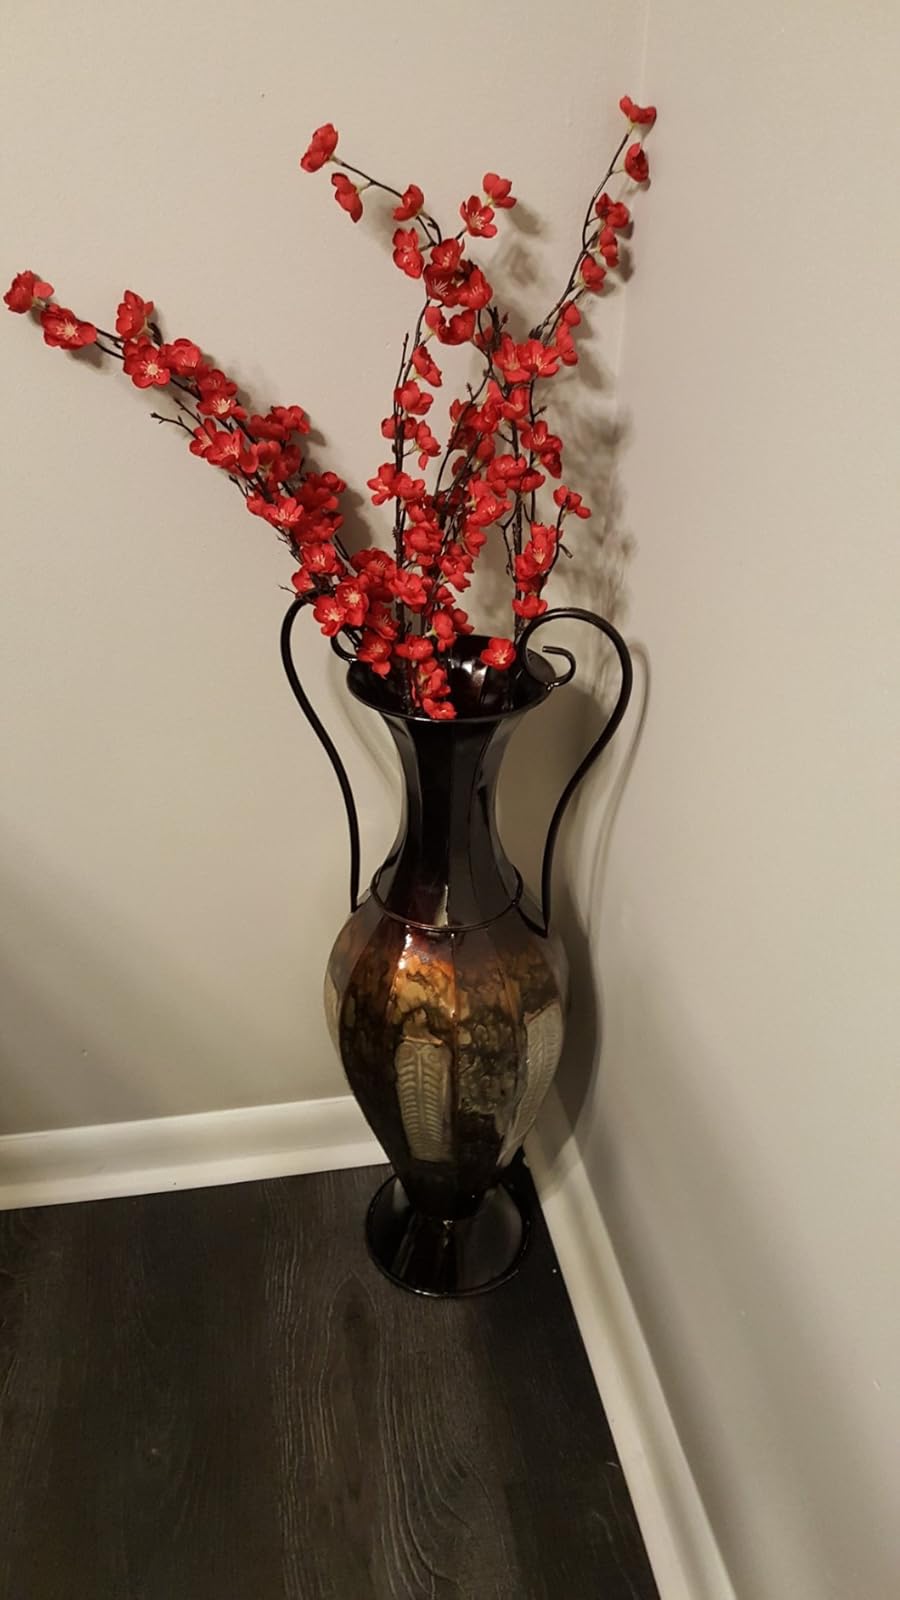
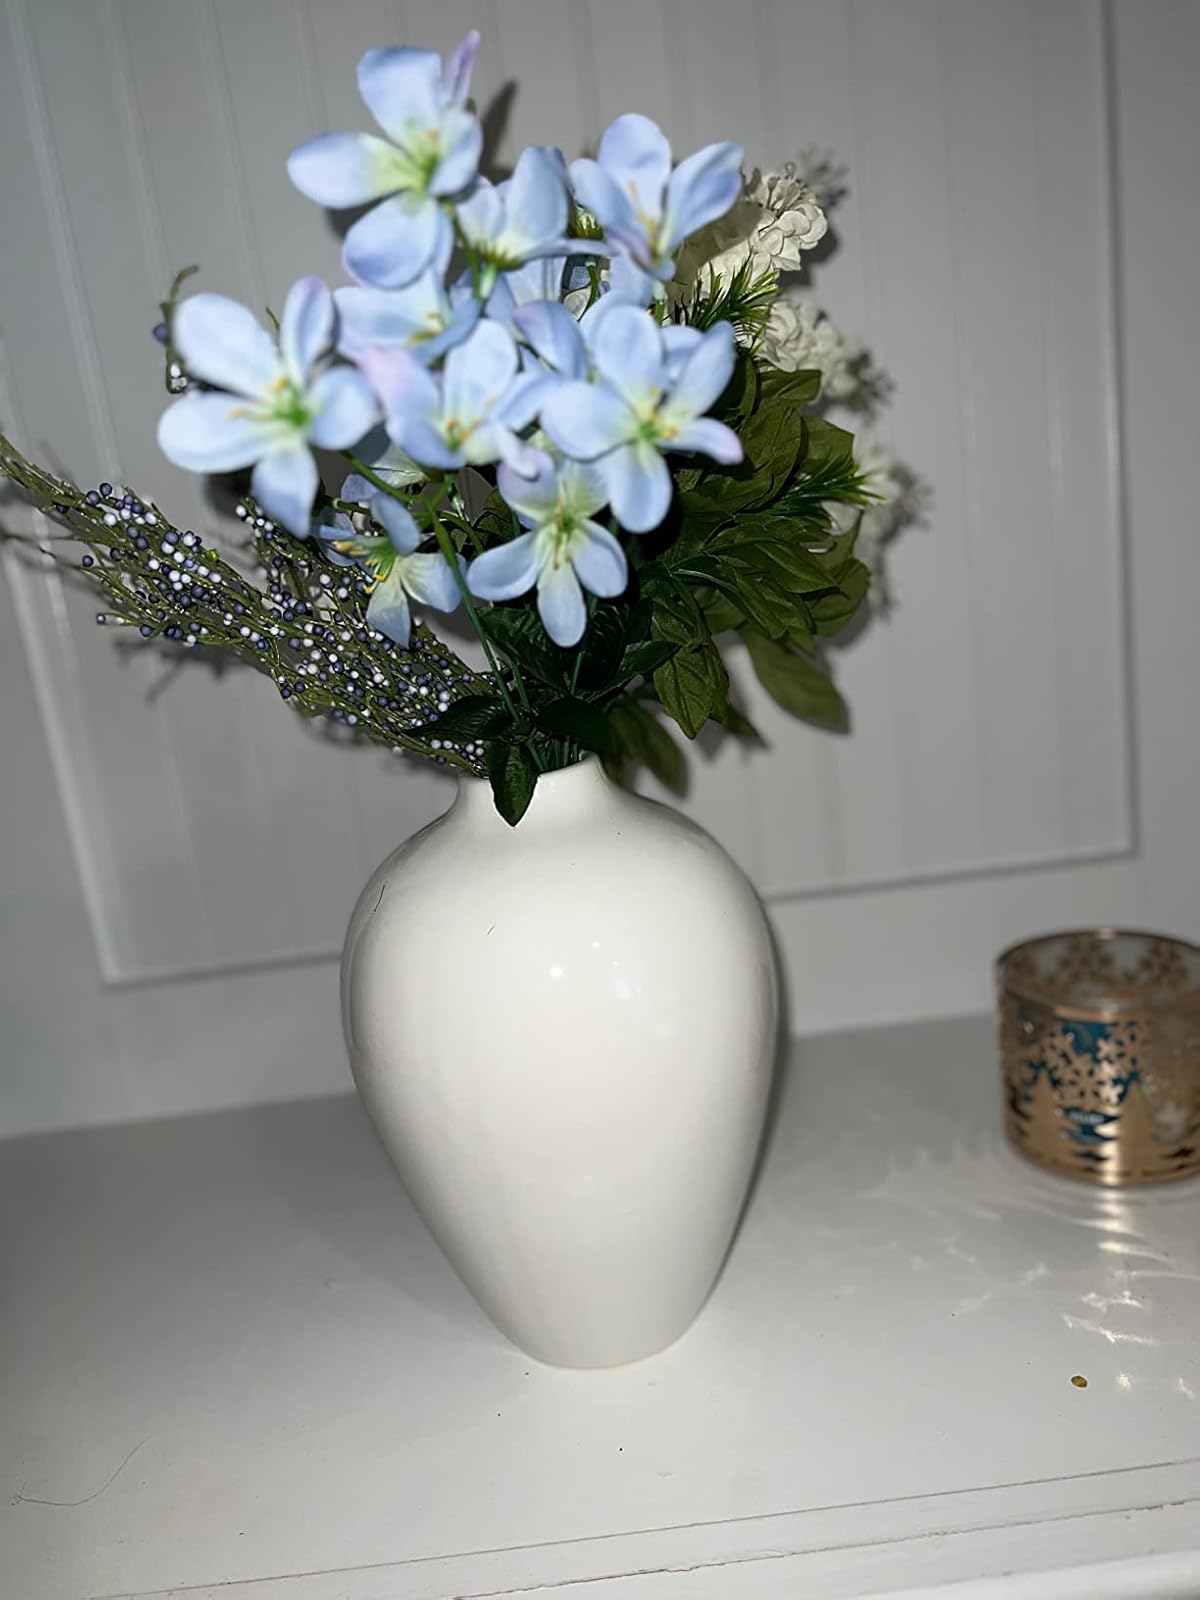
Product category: vase
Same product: no